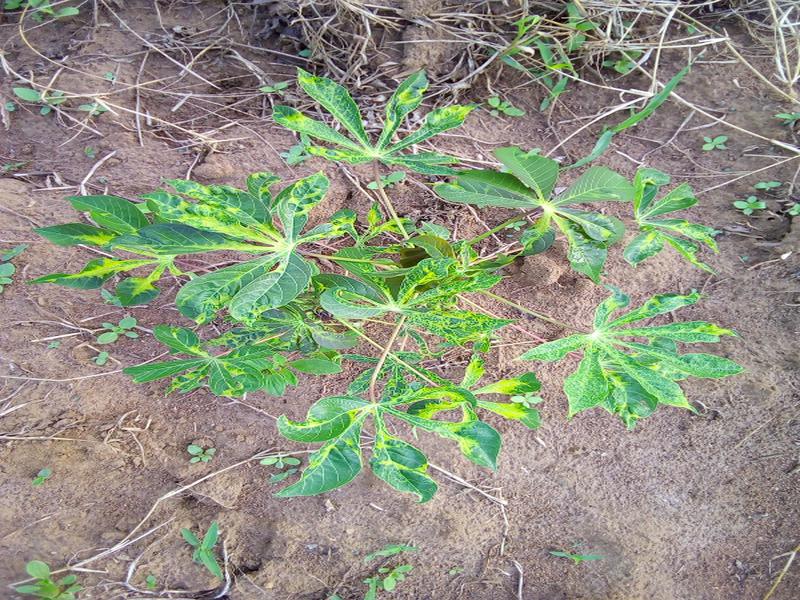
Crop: cassava
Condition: mosaic_disease